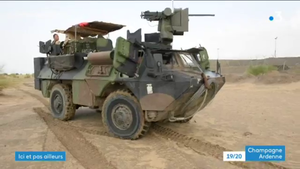
VAB du 3e régiment du génie dans la région de Gao, janvier 2017
Le VAB, entré en service en 1976, est actuellement le véhicule de transport de troupes le plus répandu dans l'armée de Terre française avec, en 2011, 3 585 véhicules en ligne sur la commande initiale de 4 000 exemplaires pour l'armée française.